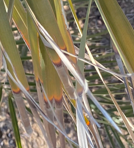
Label: Potassium Deficiency